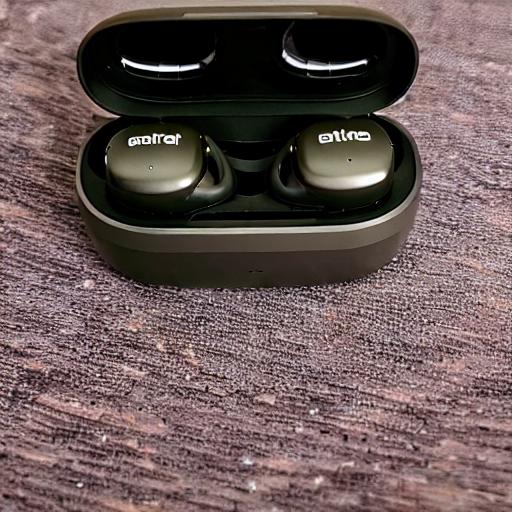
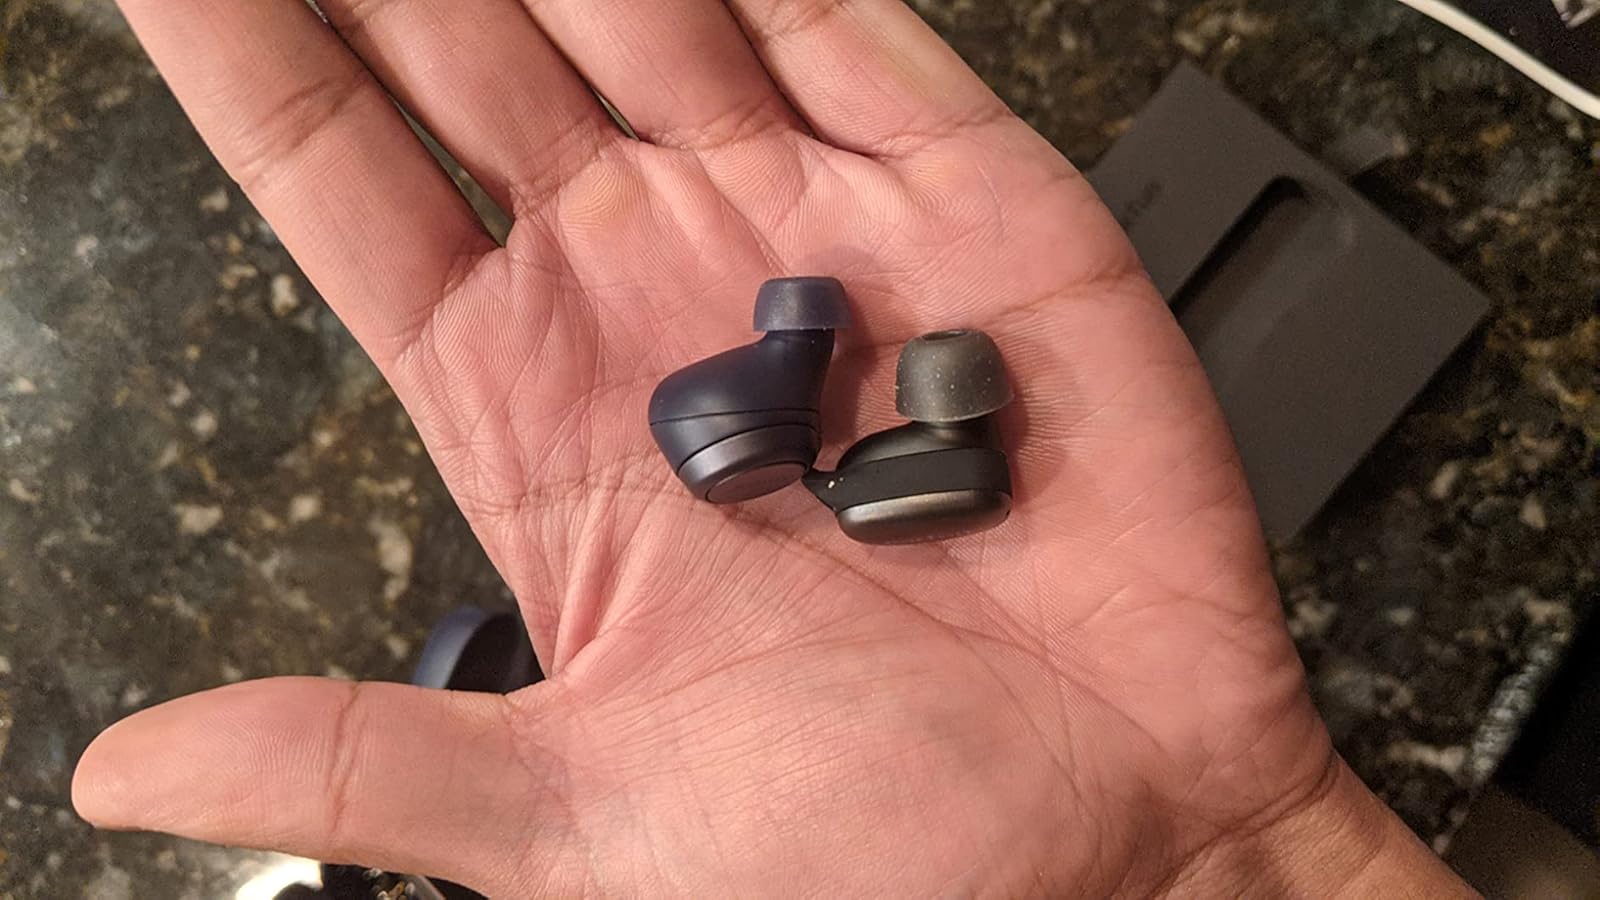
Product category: earbuds
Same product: no